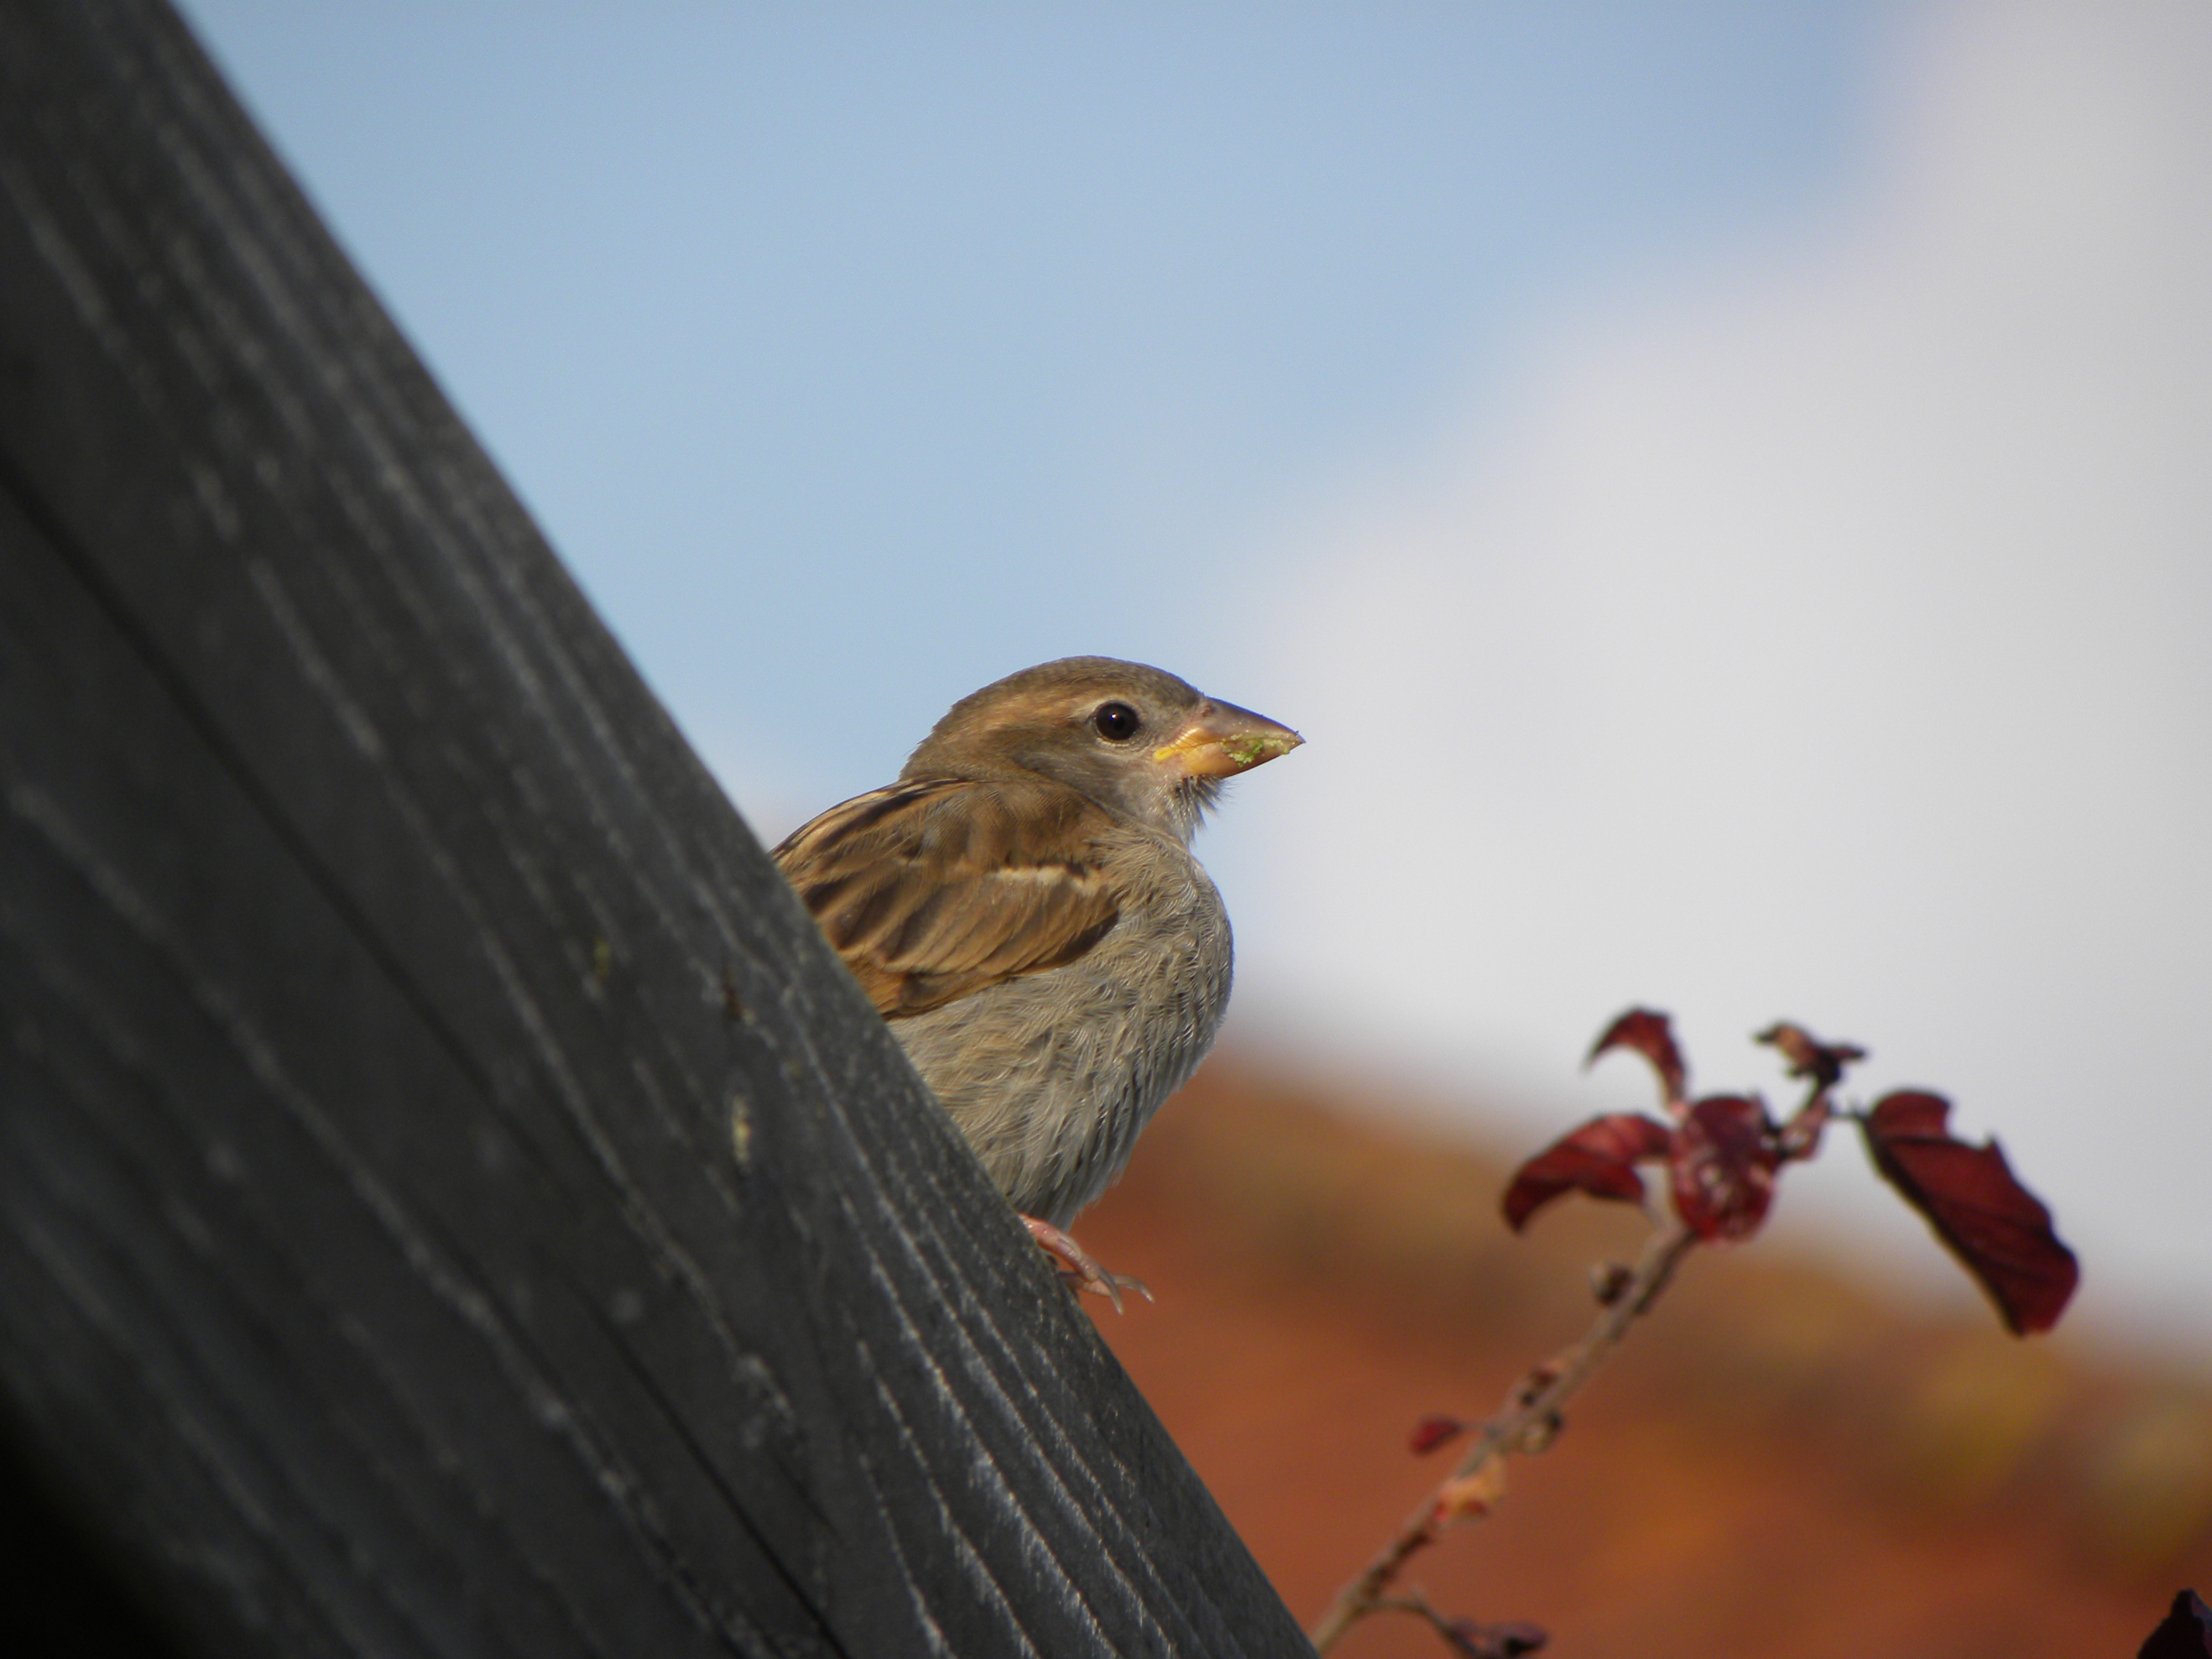
nature, branch, bird, wing, wildlife, beak, fauna, close up, vertebrate, sparrow, finch, sparrows, wren, house sparrow, homester, old world flycatcher, perching bird